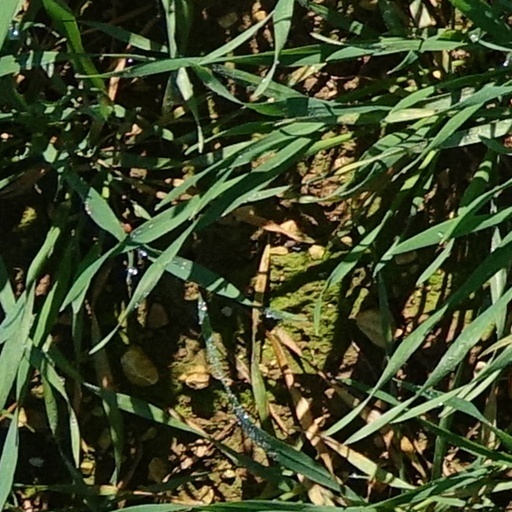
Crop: wheat